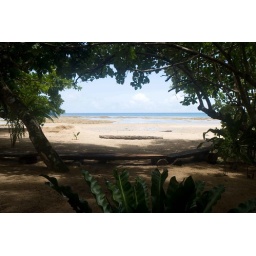
Trees in front of the Beach house with a view of the beach